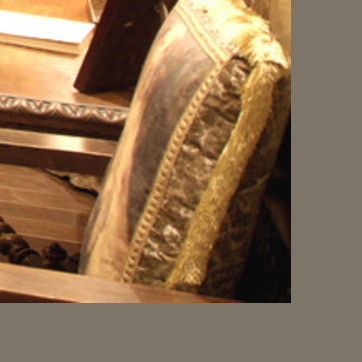
Material: fabric